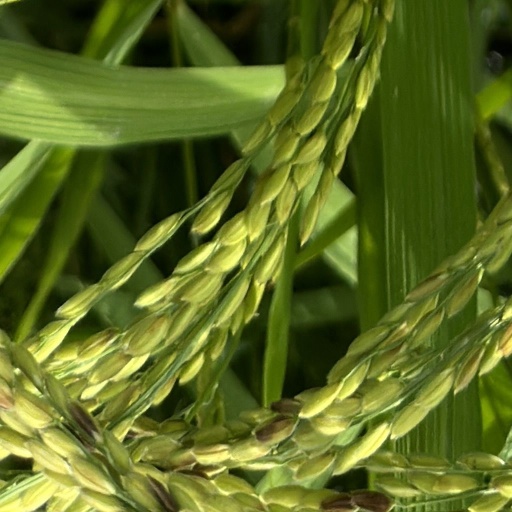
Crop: rice